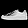
Label: Sneaker